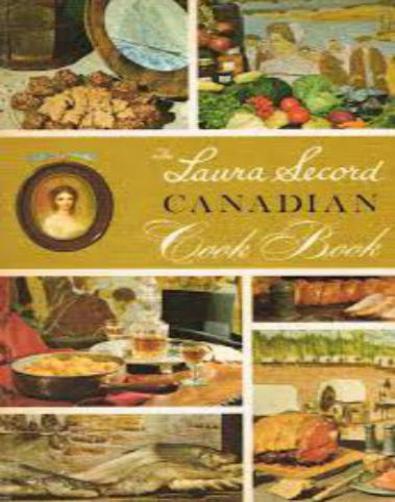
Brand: laura secord chocolates
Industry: Food